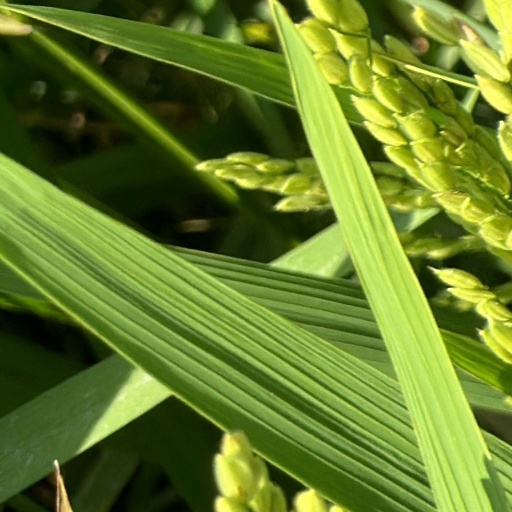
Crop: rice